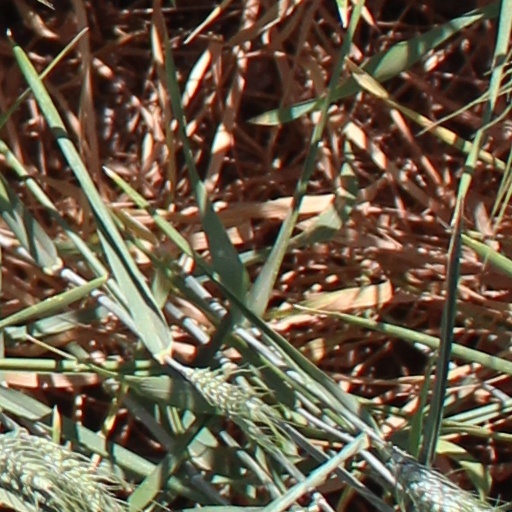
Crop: wheat